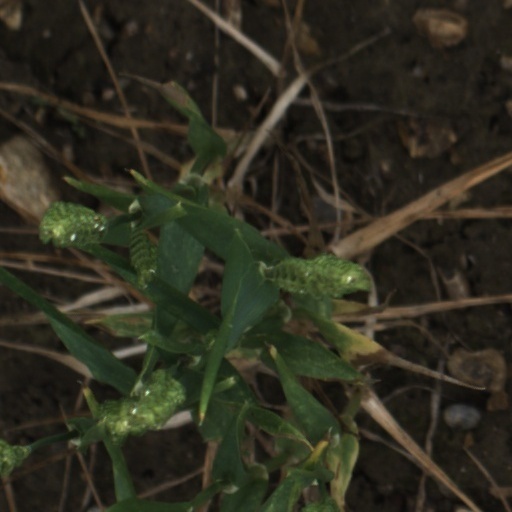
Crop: wheat